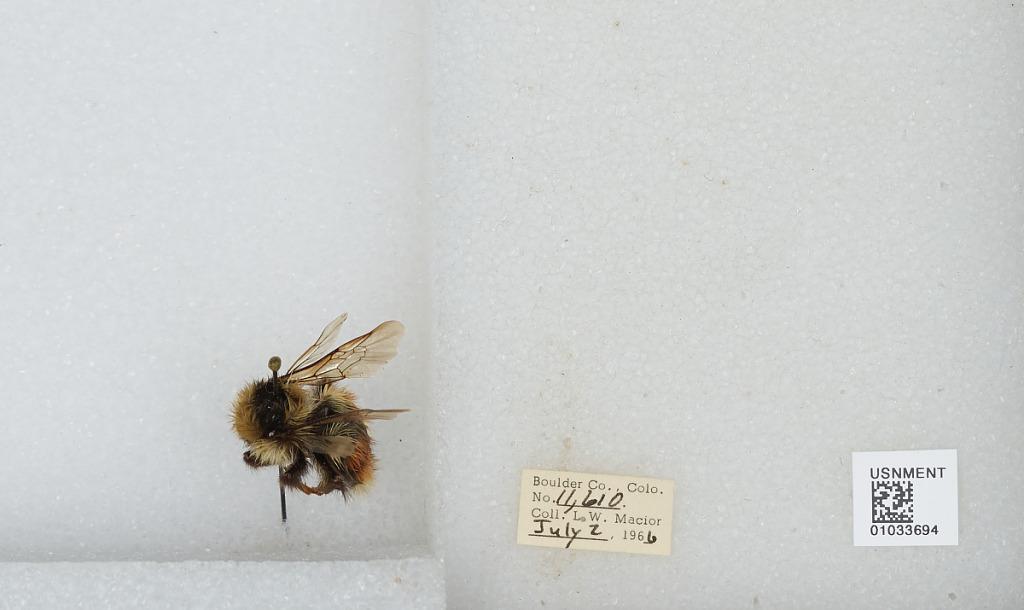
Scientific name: Bombus (Pyrobombus) sylvicola Kirby
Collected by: L. Macior
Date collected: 1966-7-2
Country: United States
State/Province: Colorado
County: Boulder
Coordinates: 40.0722, -105.584